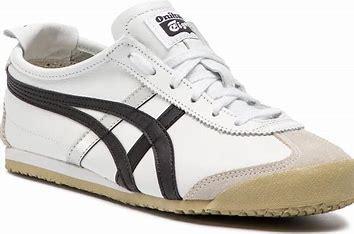
Brand: Asics
Model: Onitsuka Tiger Mexico 66